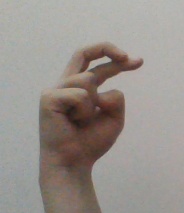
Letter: zay